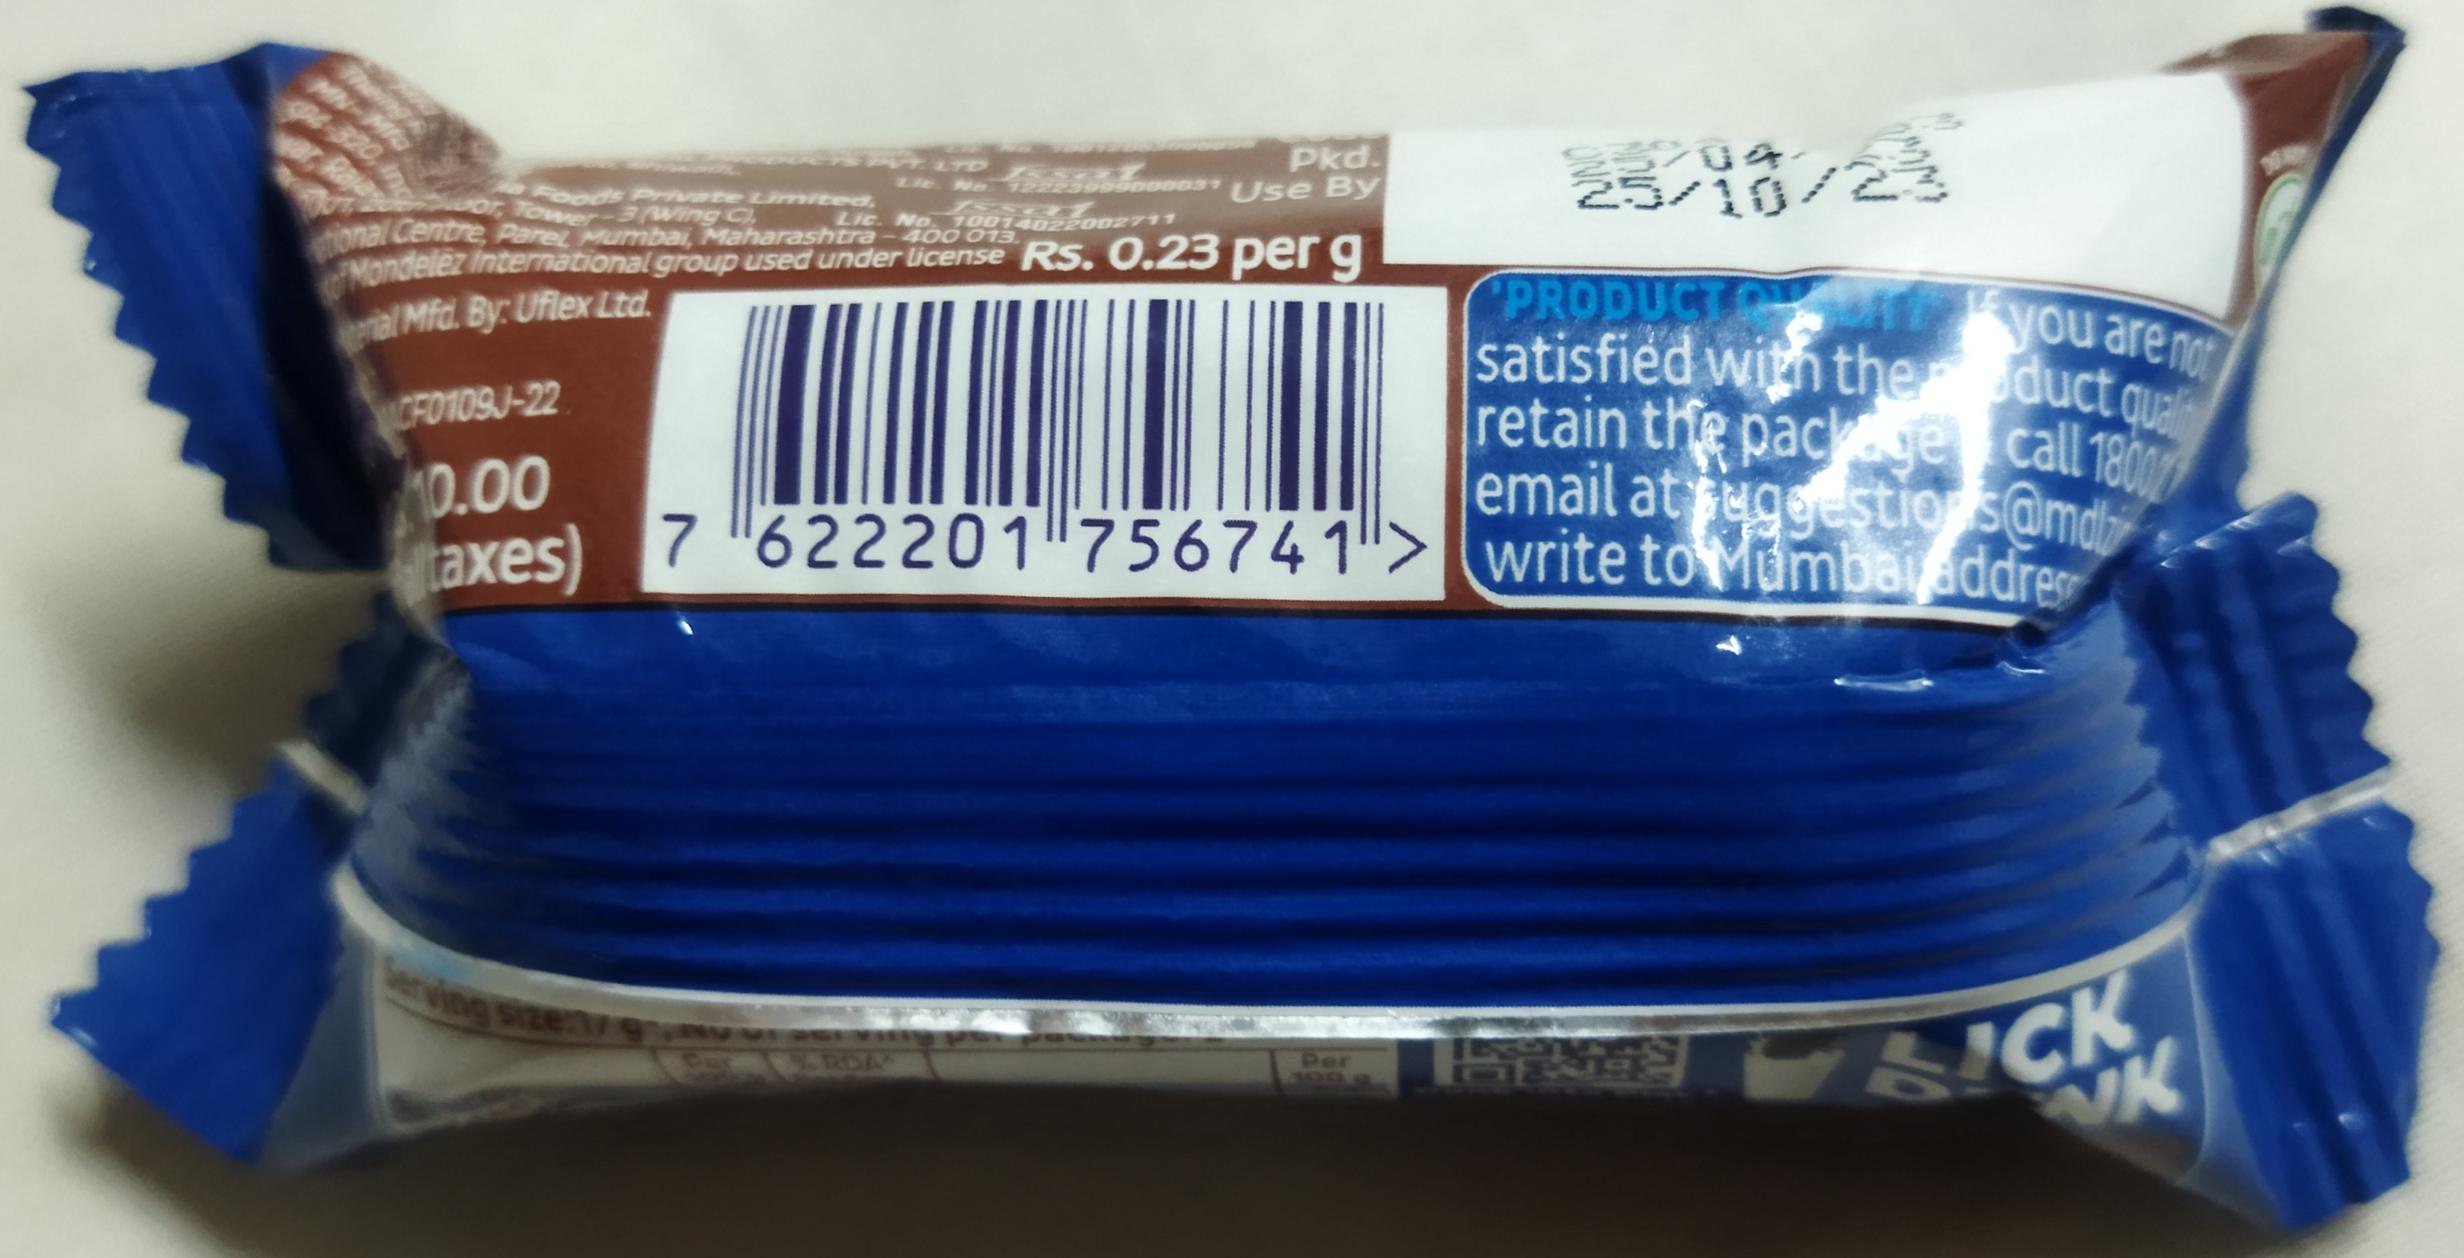
Label: plastics